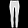
Label: Trouser